Michael Grepp

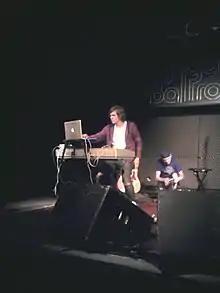
Michael Grepp performing at the Agora Ballroom in Cleveland, Ohio 2010.

Raised in Solon, Ohio he attended Solon High School from 2000–2004. During this period he played in several local pop/rock bands, competing in various battle of the bands and High School Rock Offs in the greater Cleveland area. Upon graduating from Solon High School he went on to study Architecture at Miami University in Oxford, Ohio, eventually pursuing music alongside musical Kate Voegele, Powerspace, and Look Afraid. In September 2008 he became singer and rhythm guitarist for the Cincinnati/Dayton based band Just Above Jealous, staying with the band up until the groups mutual decision to go in separate directions in early February 2009. During his time with Just Above Jealous he began to write and record demos for several of the songs which would eventually make up The Hampshire EP, before finally returning to Miami University to graduate with a degree in Philosophy.